Portland Winterhawks

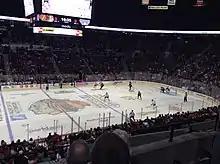
The Winterhawks hosting the Tri-City Americans on January 24, 2016.

"Note: GP = Games played, W = Wins, L = Losses, T = Ties, OTL = Overtime losses, Pts = Points, GF = Goals for, GA = Goals against"